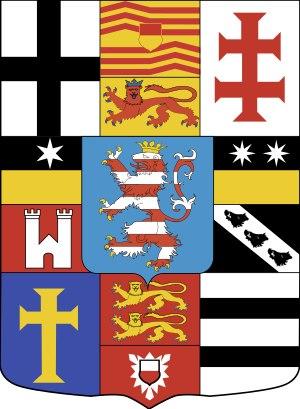
Le landgraviat de Hesse-Philippsthal-Barchfeld est située au sud-est du landgraviat de Hesse-Cassel. Le territoire était une principauté médiate du landgraviat de Hesse-Cassel.